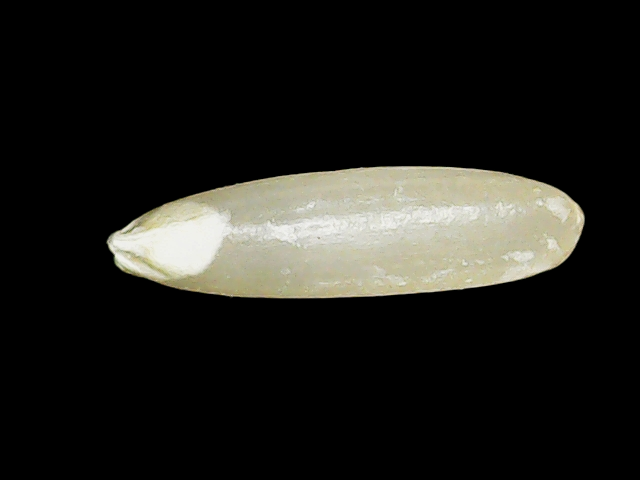
Rice variety: Binadhan19